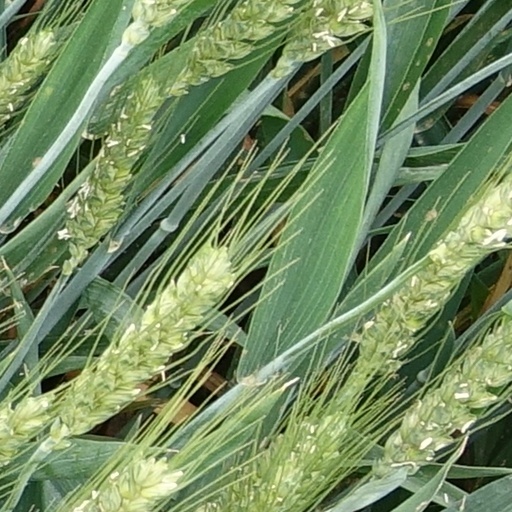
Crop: wheat